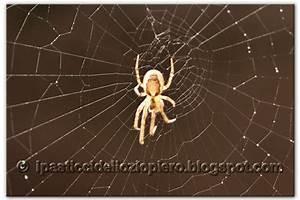
spider